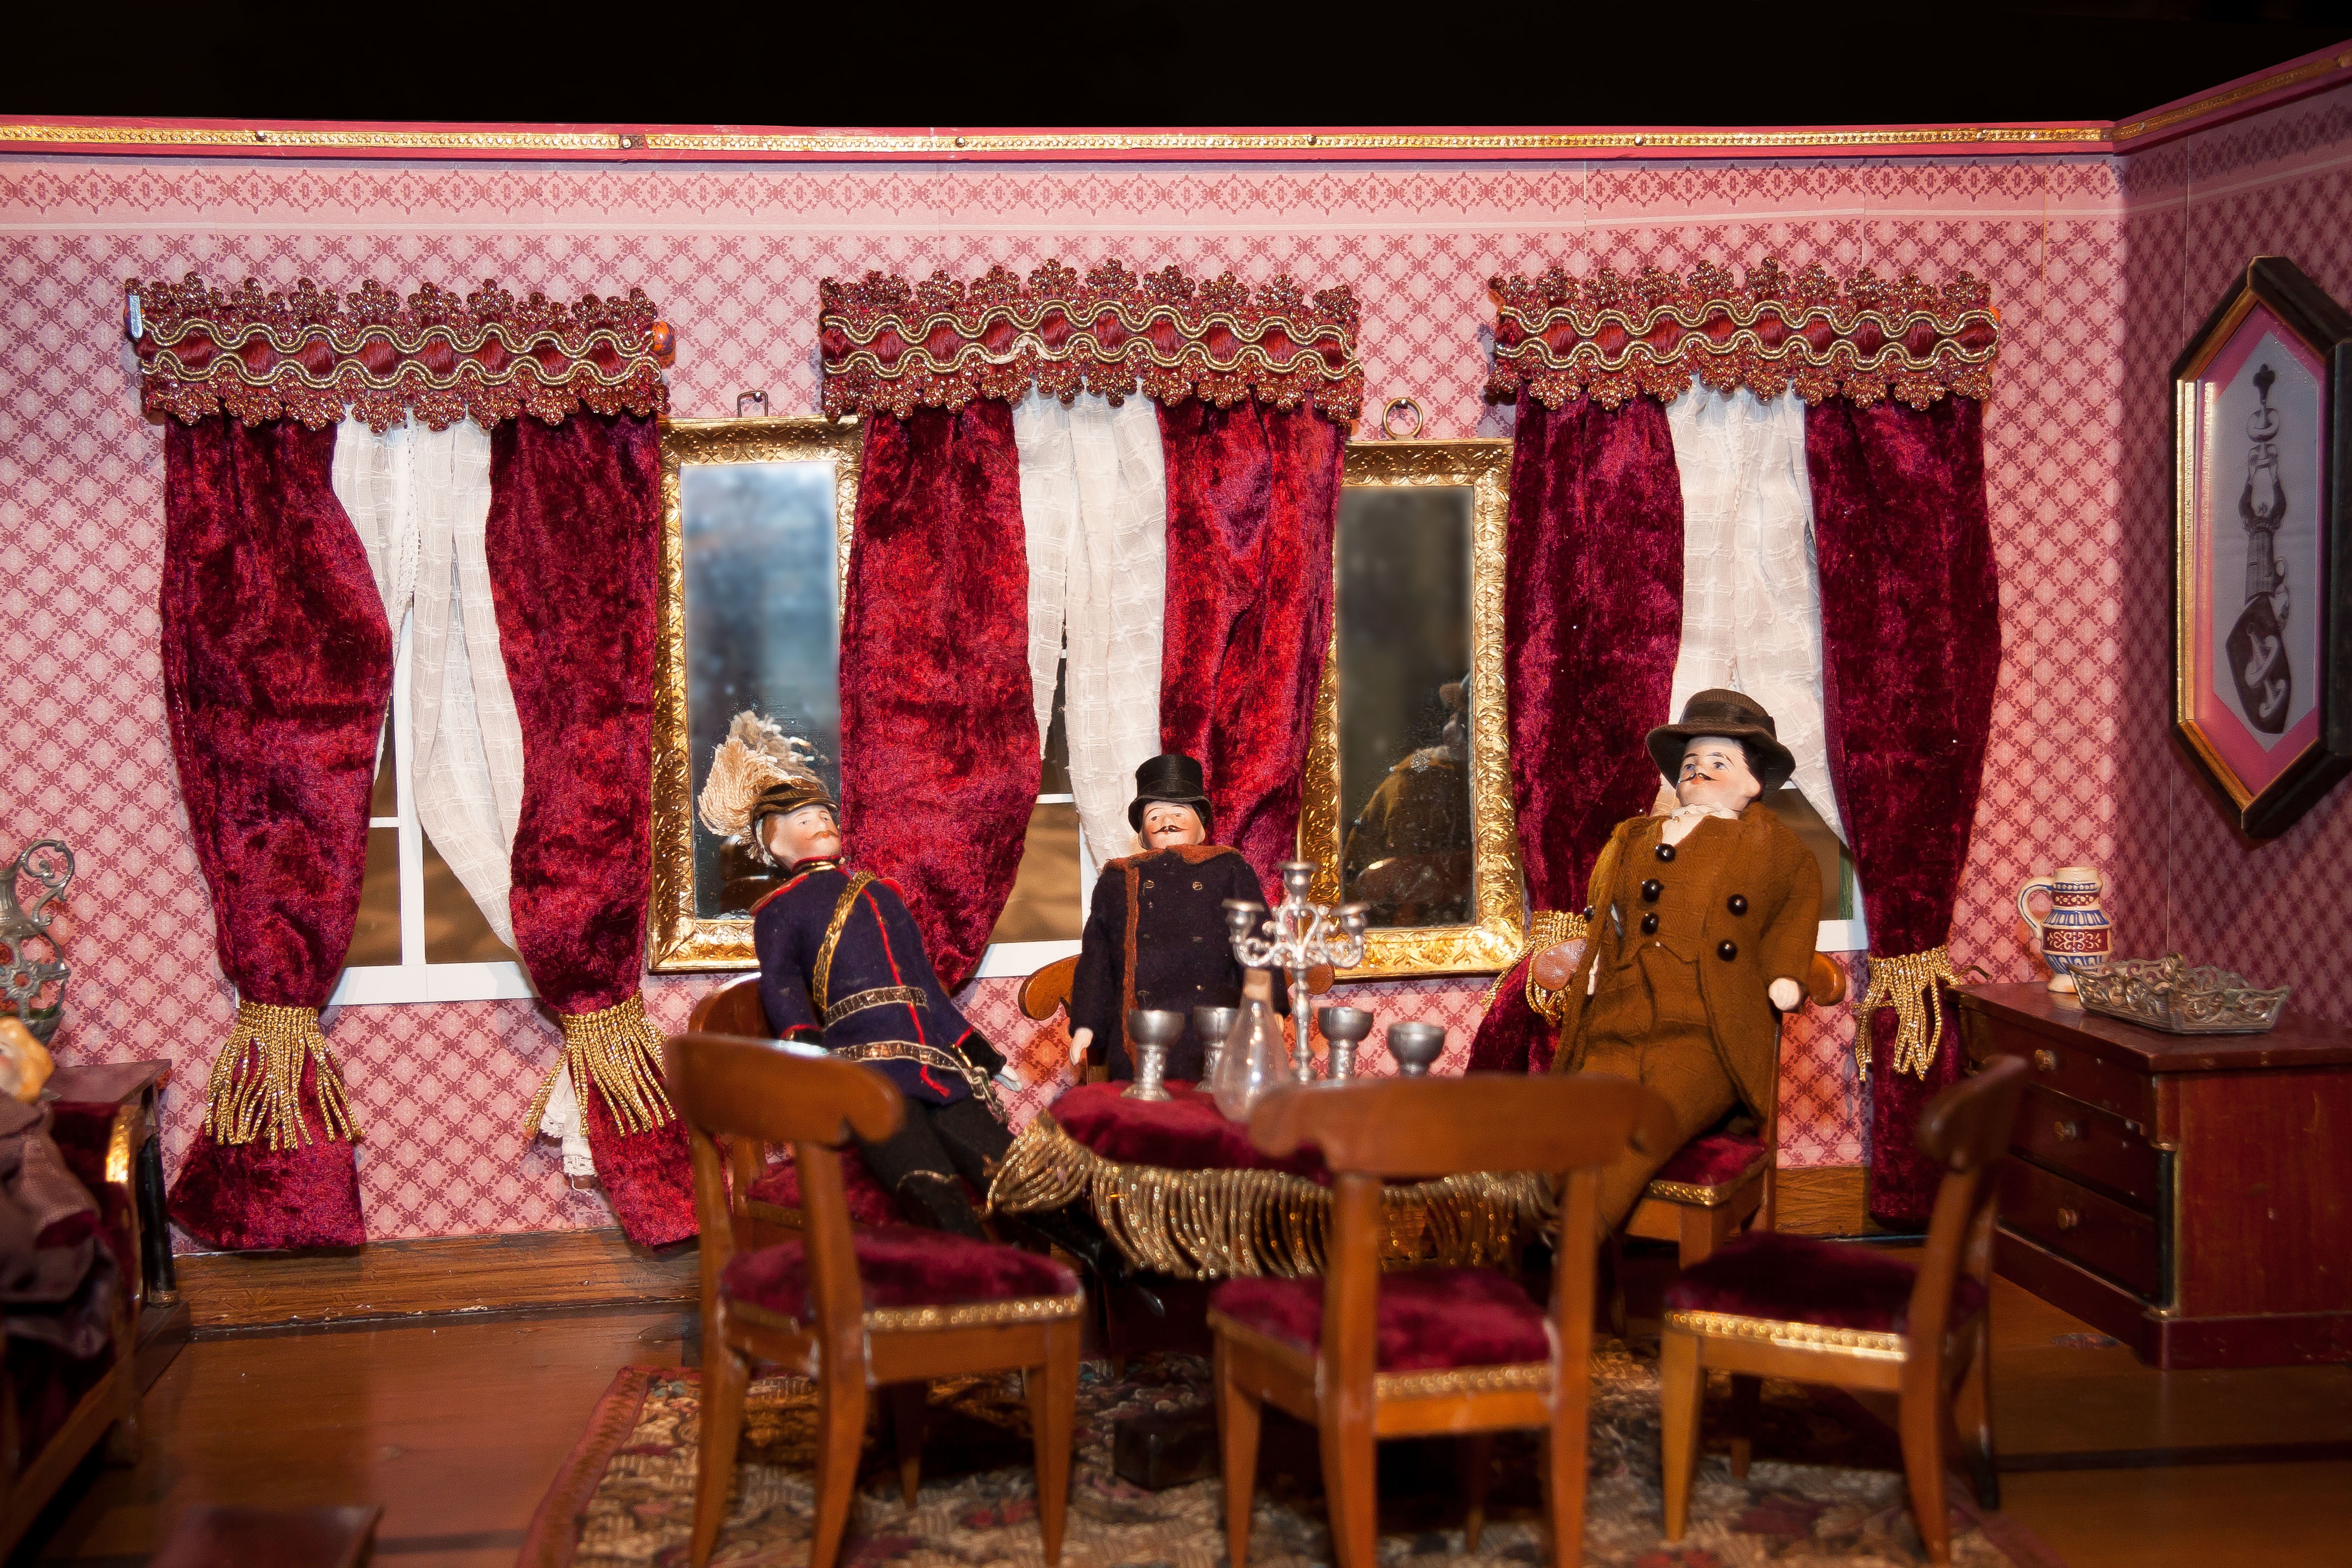
table, wood, antique, play, restaurant, old, meal, nostalgia, interior design, men, chairs, stage, toys, salon, curtains, historically, children toys, setup, dolls houses, miniatures, doll's house, old toys, function hall